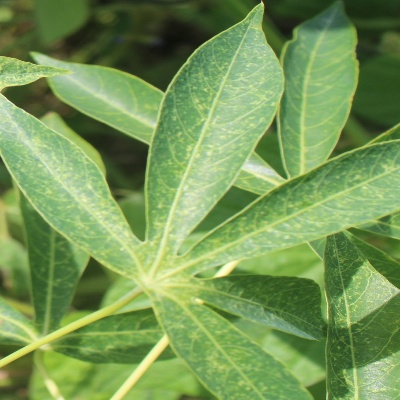
Crop: Cassava
Condition: green mite